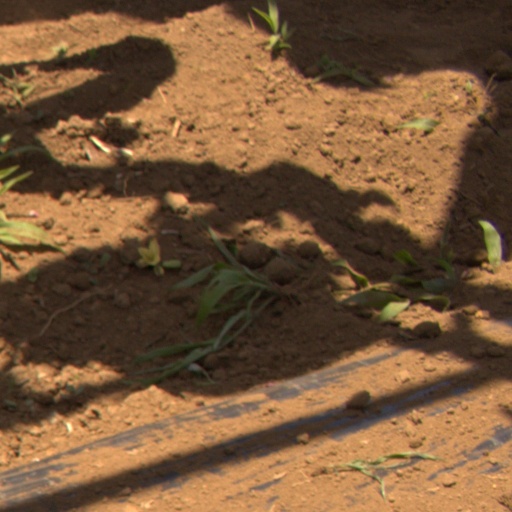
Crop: Jerusalem artichoke